Windows Phone 8.1

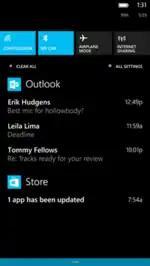
Windows Phone 8.1's Action Center

A new notifications center known as "Action Center" has been added, and allows for the ability to change simple settings such as volume controls. The new notifications area's design allows the user to for example change wireless networks, turn Bluetooth and Airplane Mode on or off, and access "Driving Mode" from four customisable boxes at the top of the screen, while beneath these four horizontally placed boxes include recent text messages and social integration.